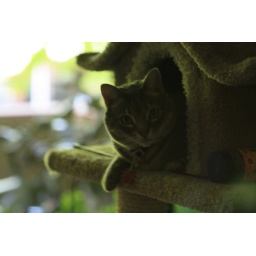
yum yum in cat house